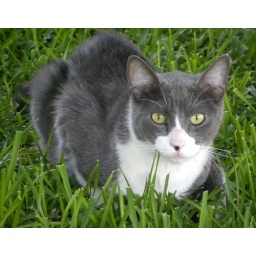
this cat was crouching in the grass as I walked by yesterday